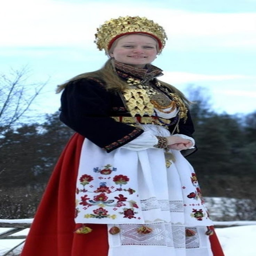
although following a similar theme , there are many variations of the traditional wedding dress , some specific to small villages .